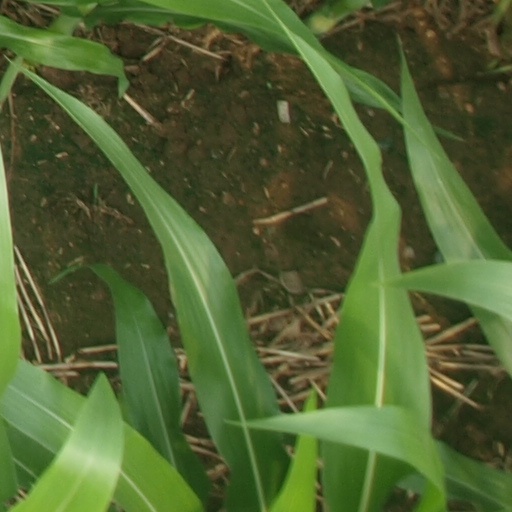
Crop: maize; corn